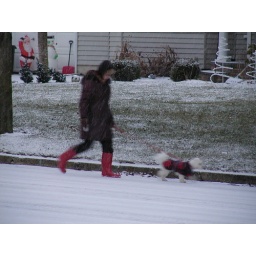
Woman walking her dog in the snow.